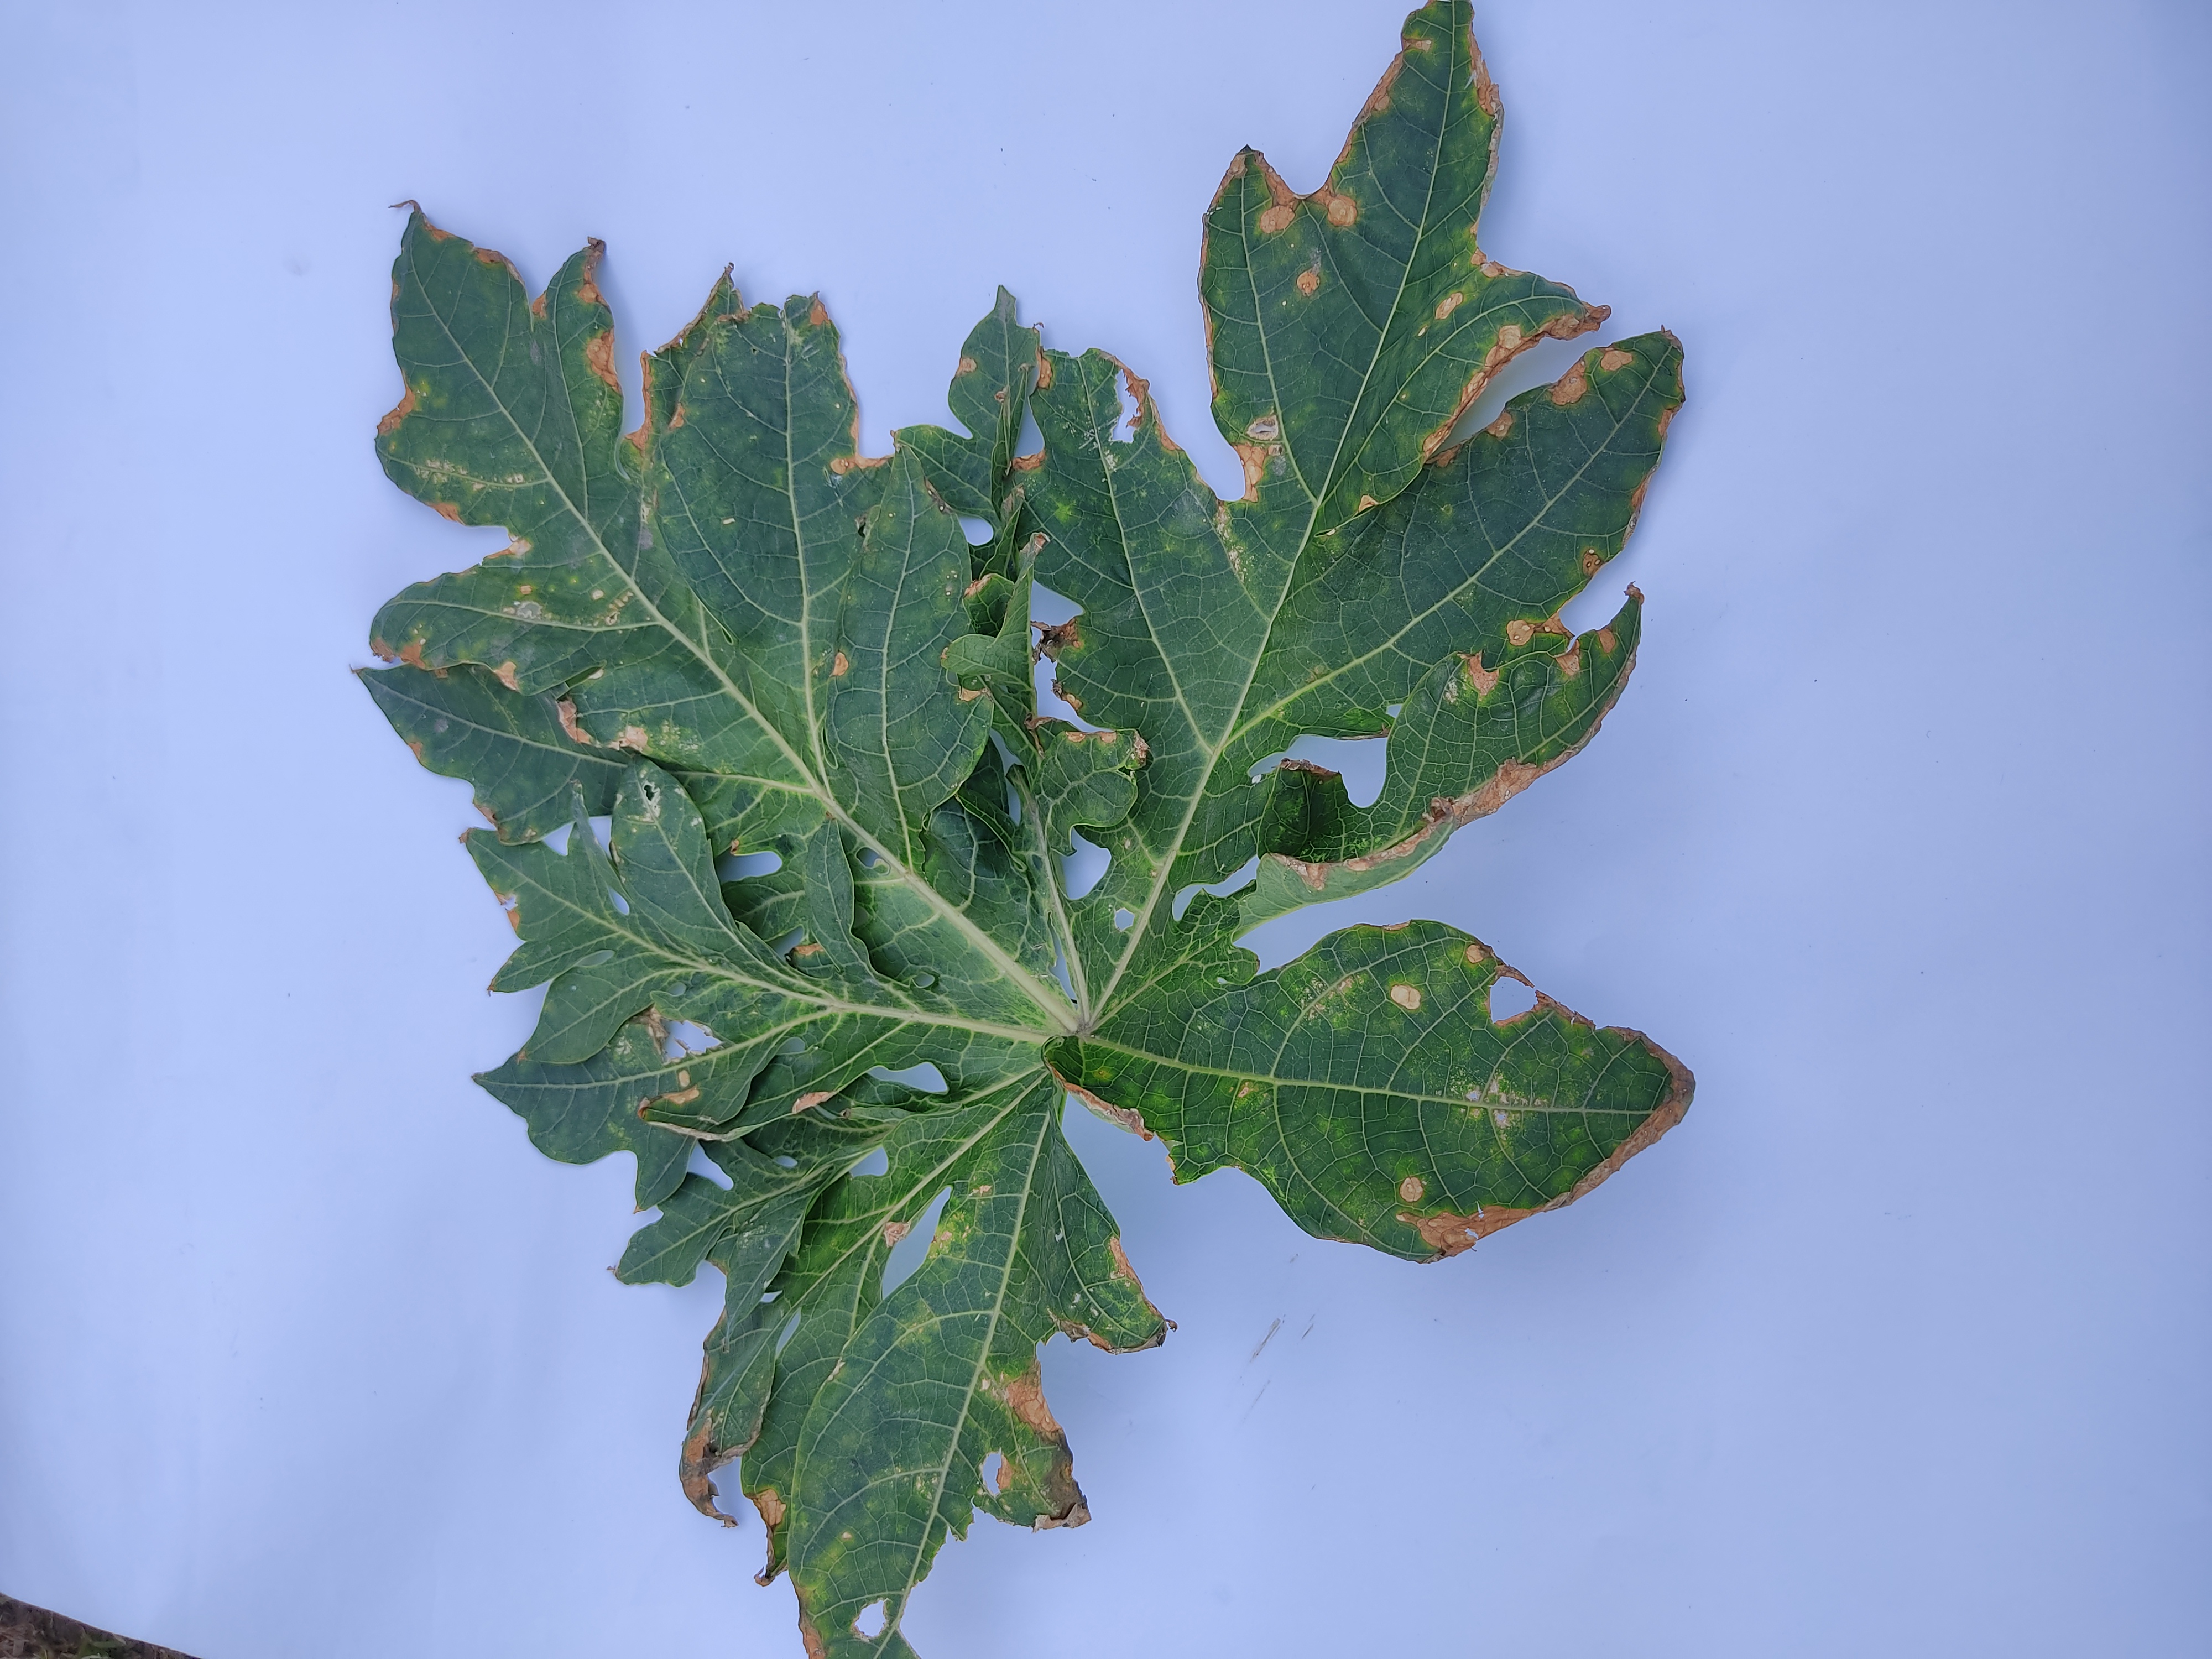
Label: Mite Disease